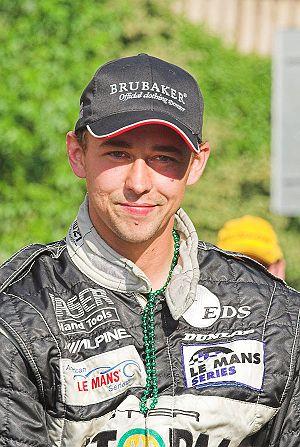
Nicolas Kiesa, né le 3 mars 1978 à Copenhague au Danemark, est un pilote automobile danois.